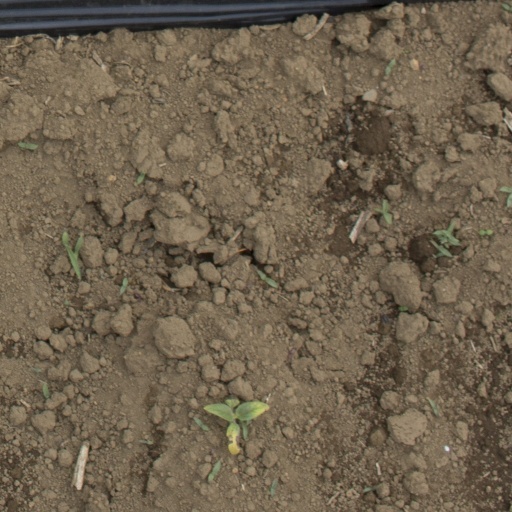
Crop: Jerusalem artichoke